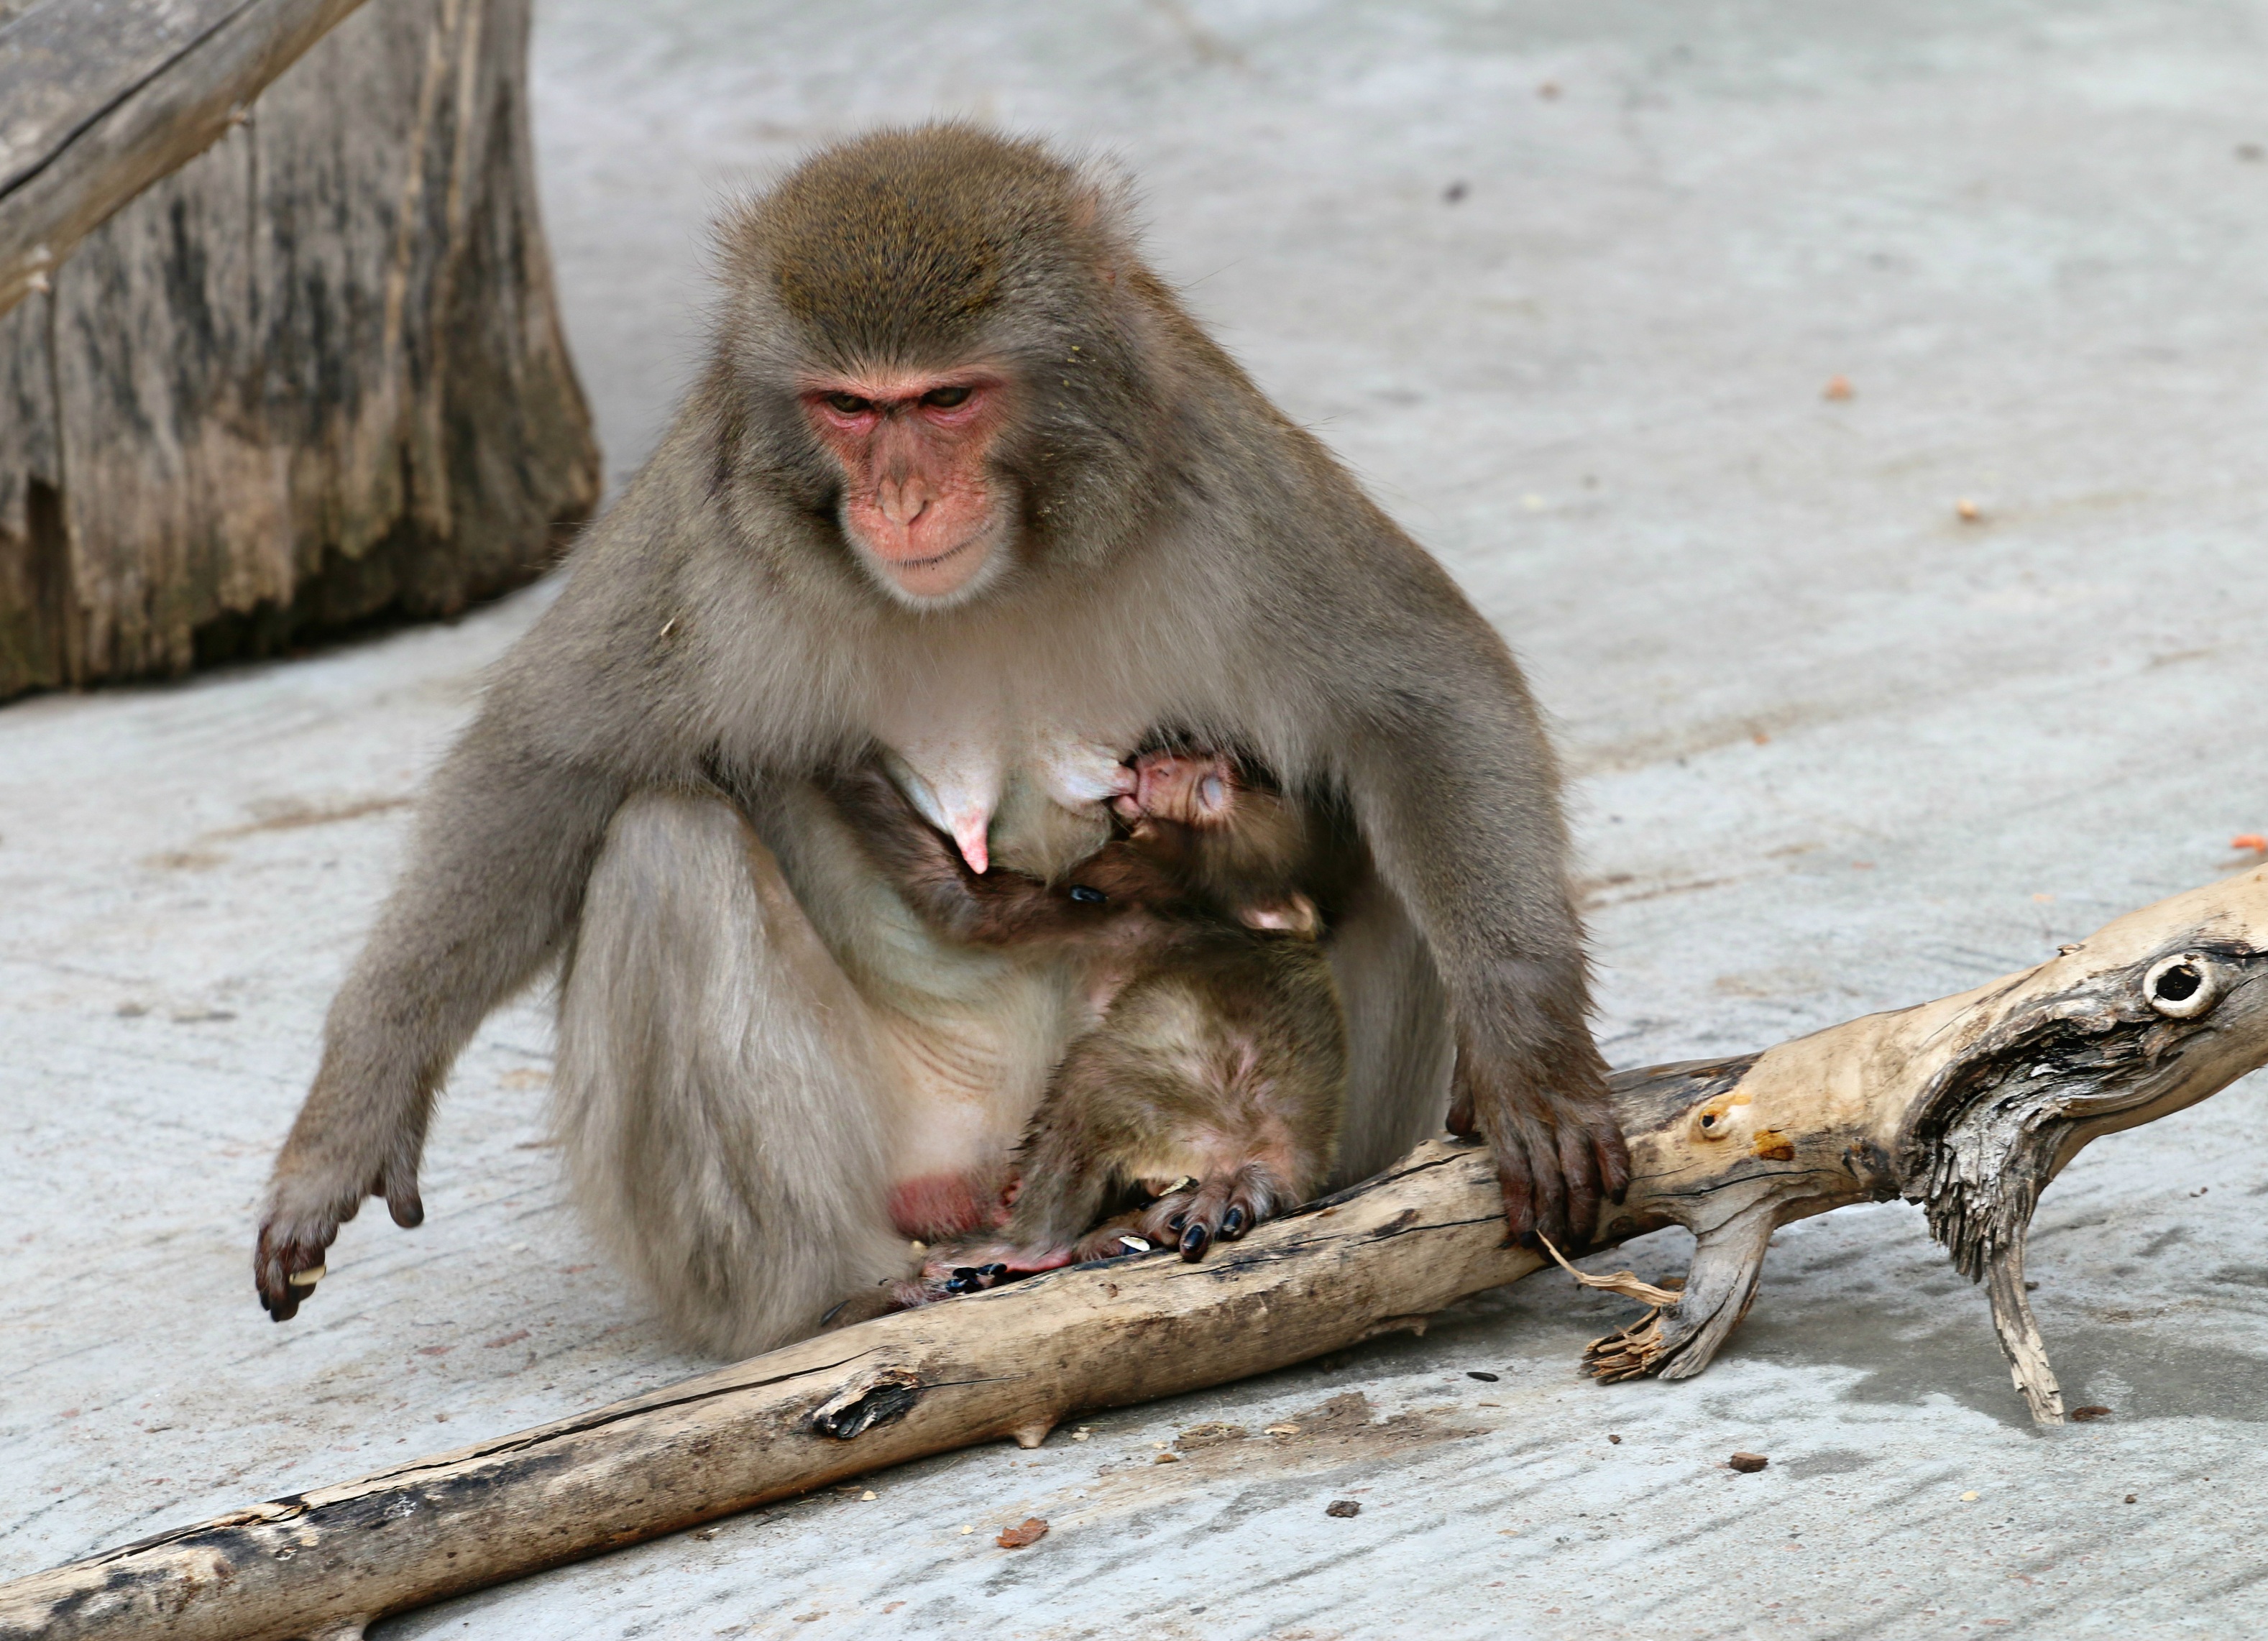
wildlife, zoo, young, mammal, care, monkey, fauna, primate, feeding, mother, vertebrate, babe, macaque, old world monkey, monkey with a cub, japanese macaque